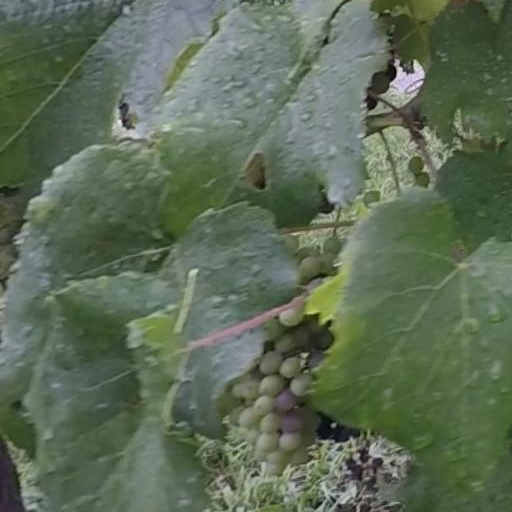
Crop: grape